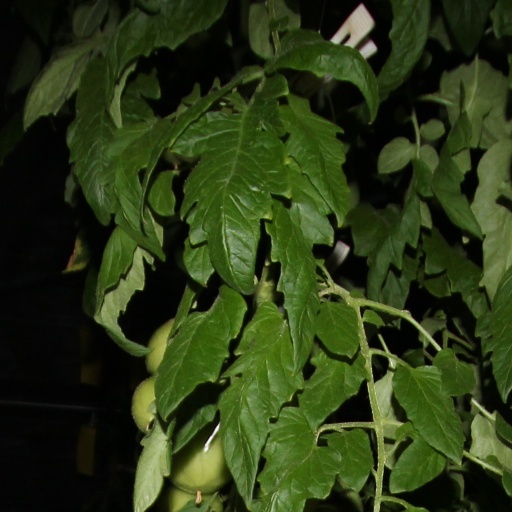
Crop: tomato